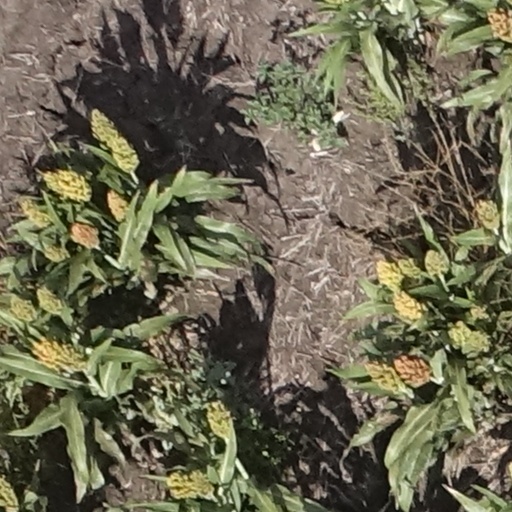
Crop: sorghum